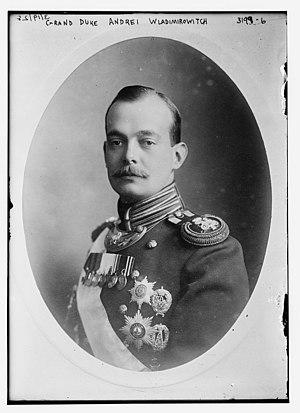
Andreï Vladimirovitch de Russie, plus connu en France sous le nom de grand-duc André de Russie est un grand-duc de Russie qui fut major-général de Sa Majesté Impériale, commandant des Gardes du Corps d'artillerie à cheval de la Garde, nommé sénateur le 2 mars 1911.